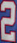
Number: 2